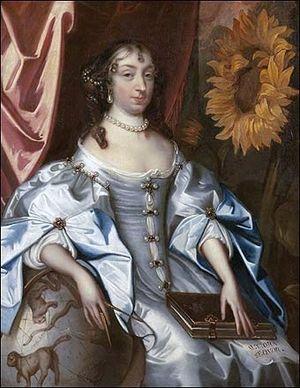
Oliver ou Olivier Cromwell, né à Huntingdon le 25 avril 1599 et mort à Londres le 3 septembre 1658, est un militaire et homme politique anglais, resté dans les mémoires pour avoir pris part à l'établissement d'un Commonwealth républicain d'Angleterre, puis pour en être devenu le lord-protecteur. Il est également l'un des commandants de la New Model Army — ou « Nouvelle Armée idéale » —, vainqueur des royalistes lors de la Première révolution anglaise. Après la mise à mort du roi Charles Iᵉʳ en 1649, il se hisse à un rôle de premier plan au sein de l'éphémère Commonwealth d'Angleterre, conquérant l'Irlande et l'Écosse, et règne en tant que lord-protecteur de 1653 jusqu'à sa mort, causée par la malaria, en 1658.